Temperature sensitive glass

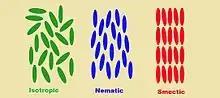
Phases of Liquid Crystals

Visual glass goes through a gradual progression while altering colors stages in different heat zones. In order for specific light wavelengths to be reflected off of a temperature sensitive glass, it has to go through one of three main heat phases. In accelerated temperature zones, the crystals respond in the nematic phase. Smectic is in the range of temperatures between that of its neighbors nematic and chiral. These phases are impacted by the pitch which in return reflects specific wavelengths.